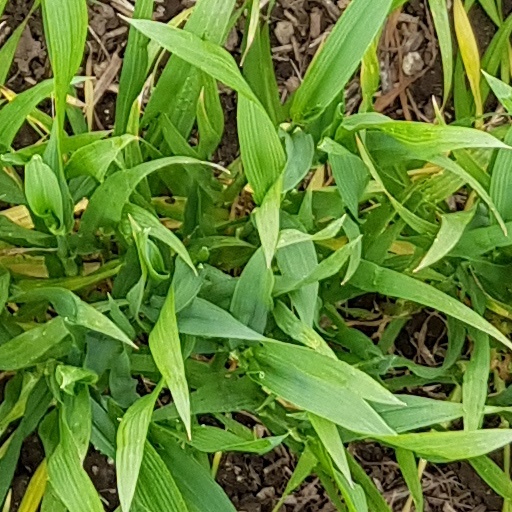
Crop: wheat